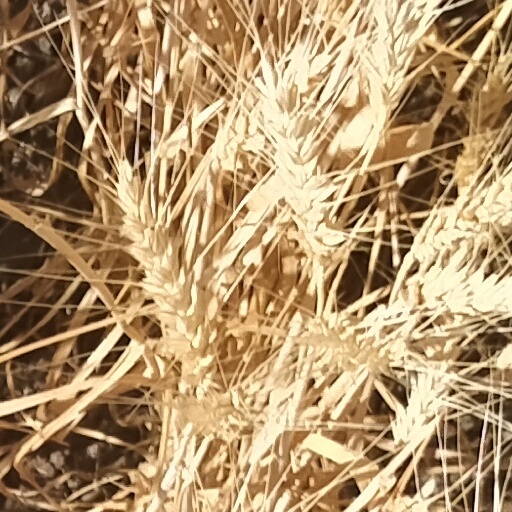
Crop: wheat